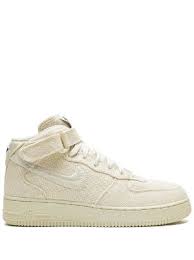
Label: Sneaker